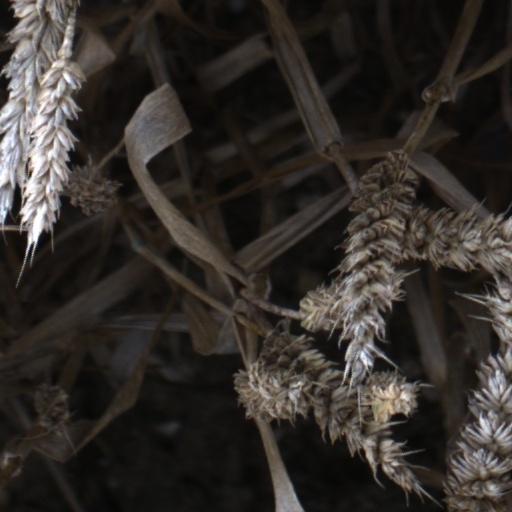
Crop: wheat